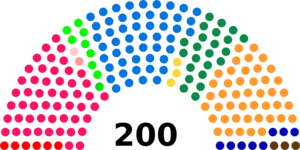
Diagramme des sièges au Conseil national suisse (1979)
Les élections fédérales suisses de 1979 se sont déroulées le 21 octobre 1979. Elles ont désigné la 41ᵉ législature depuis 1848. Elles portèrent sur le renouvellement des 200 sièges du Conseil national. Pour la première fois depuis 1848, le nombre de sièges au Conseil des États passa de 44 à 46, à la suite de la création du Canton du Jura. Le nombre de sièges à l'Assemblée Fédérale de 246 sièges n'a plus changé depuis cette année-là. Les députés furent élus pour une durée de 4 ans.